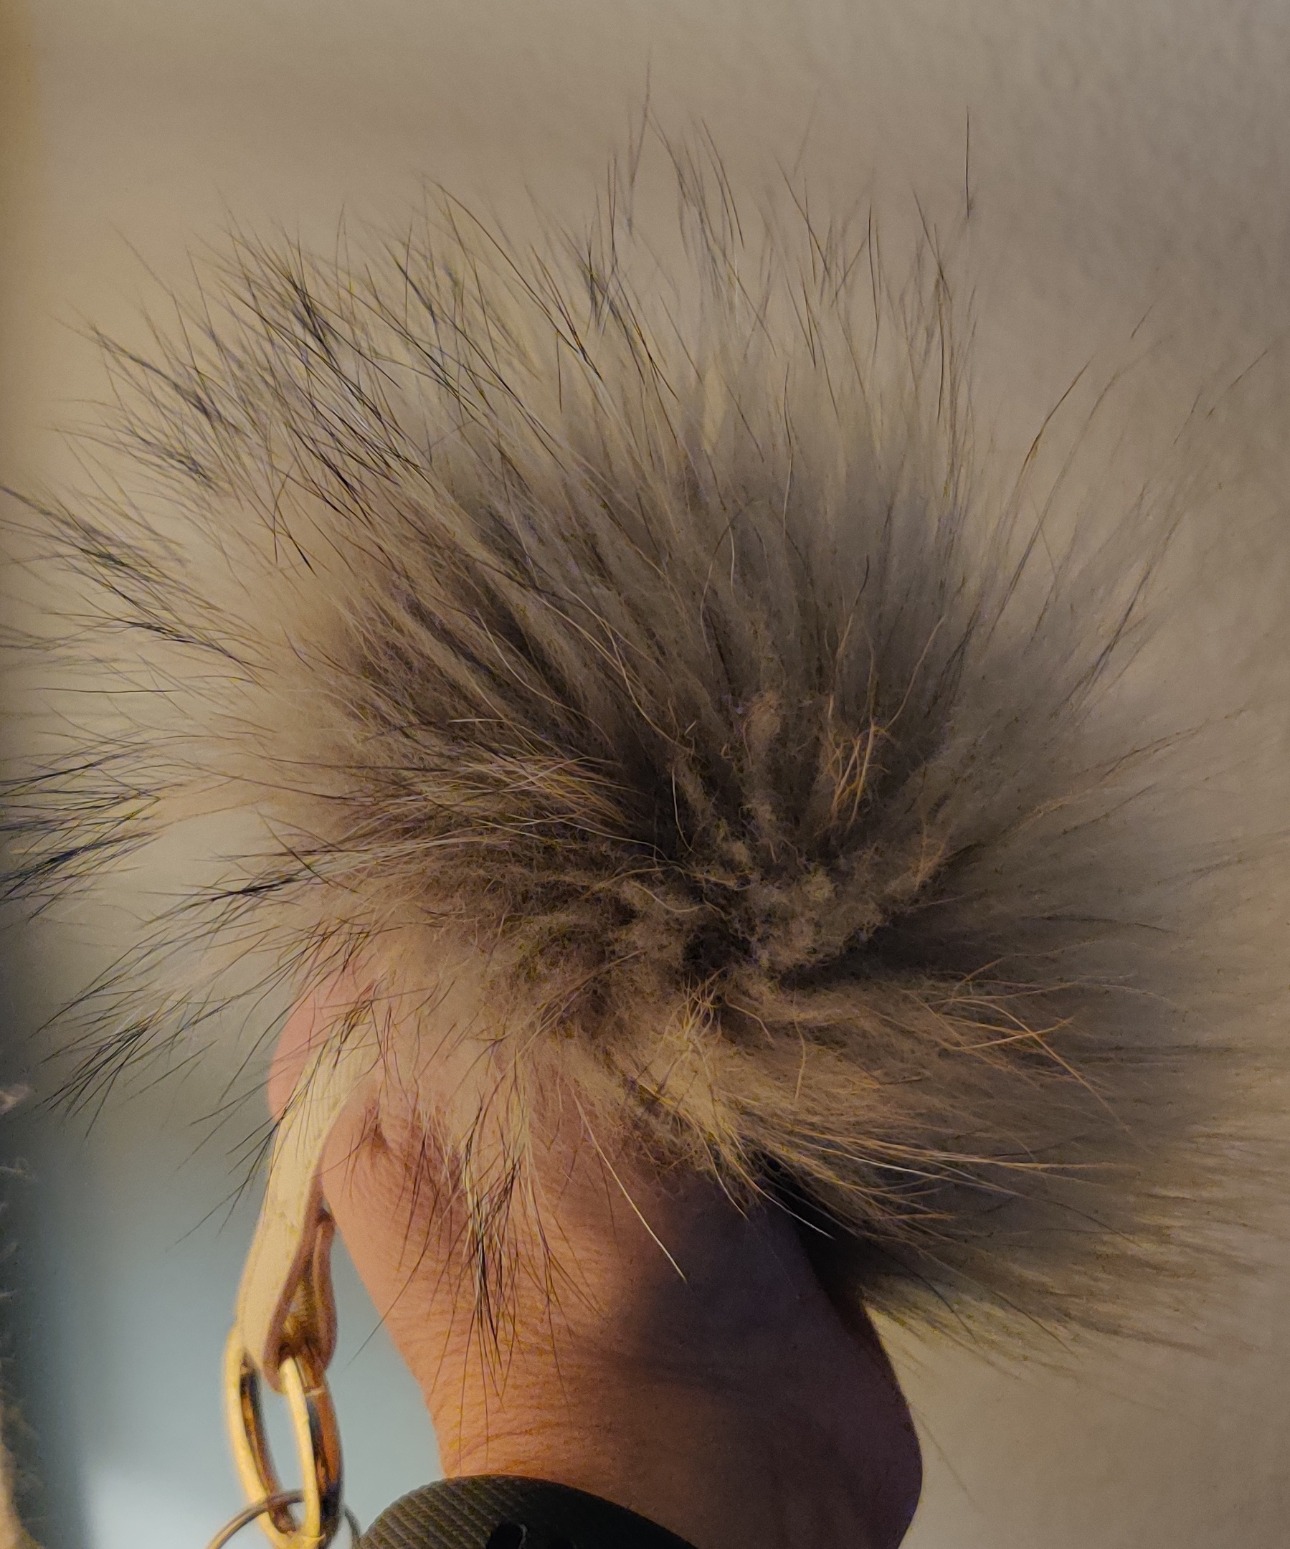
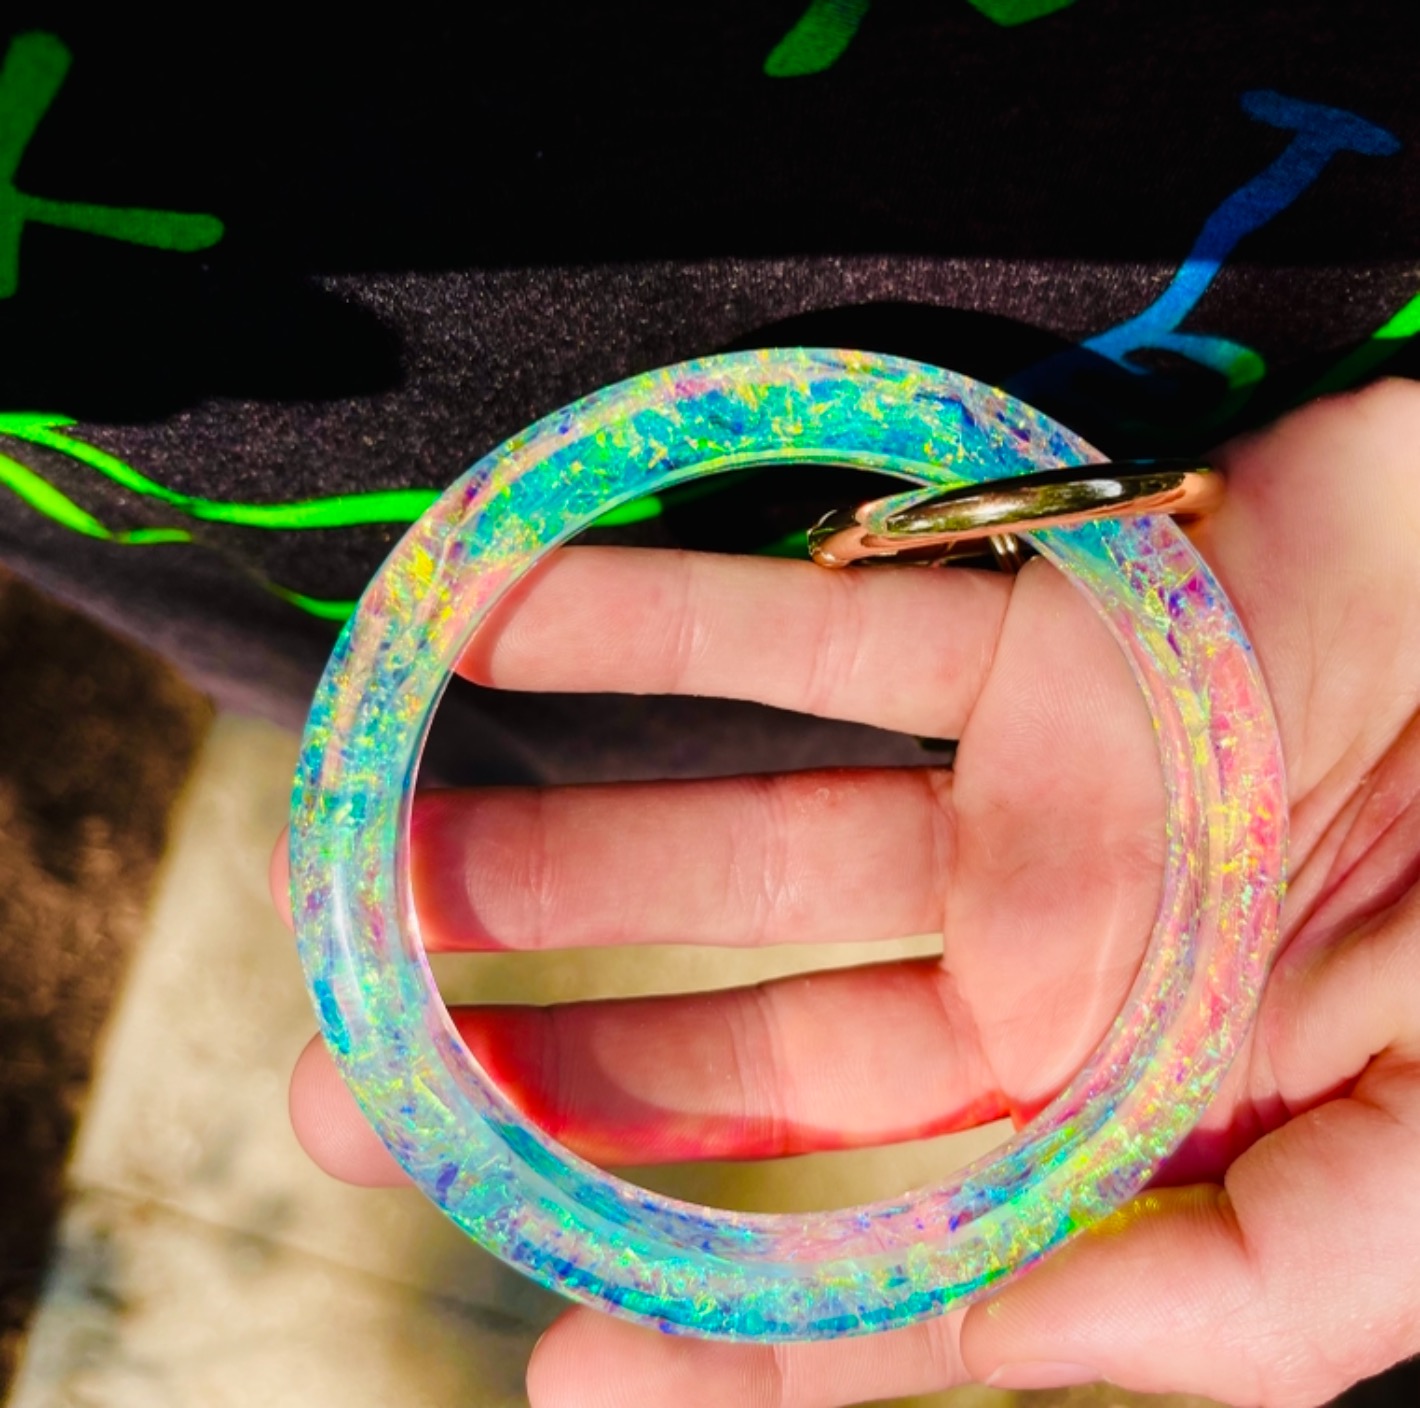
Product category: accessories_keychain
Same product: no